Portage Glacier Highway

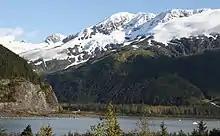
A view of a lake and the highway in the Portage Valley

Work on the project was finally approved following the Ninth Circuit's decision. The lawsuit had put the project, which had been planned to be completed by the end of 1998, far behind schedule. The first phase of construction consisted of building the Portage Creek Bridge and the construction of a new tunnel through Begich Peak. The contract for the phase had been awarded prior to the lawsuit, but work on the components was not completed until very late in 1998. A temporary bridge was built over Portage Creek so that the tunnel could be constructed. The final part of the phase was replacing the temporary bridge over Portage Creek. The structure was designed so that it would appear to fit with the environment but could also withstand the regular seismic activity of the region and have a minimal impact on the surrounding fish and plant populations. CH2M Hill was selected to design the approximately of highway that would connect the existing road to the Anton Anderson Tunnel. Construction of the highway, done by Herndon and Thompson Inc., was finished before tunnel work began.